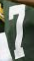
Number: 7